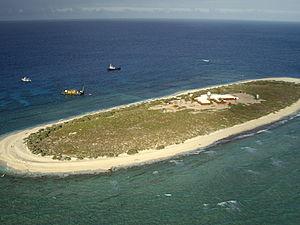
L'île Willis, en anglais Willis Island, est une île d'Australie située dans la mer de Corail.